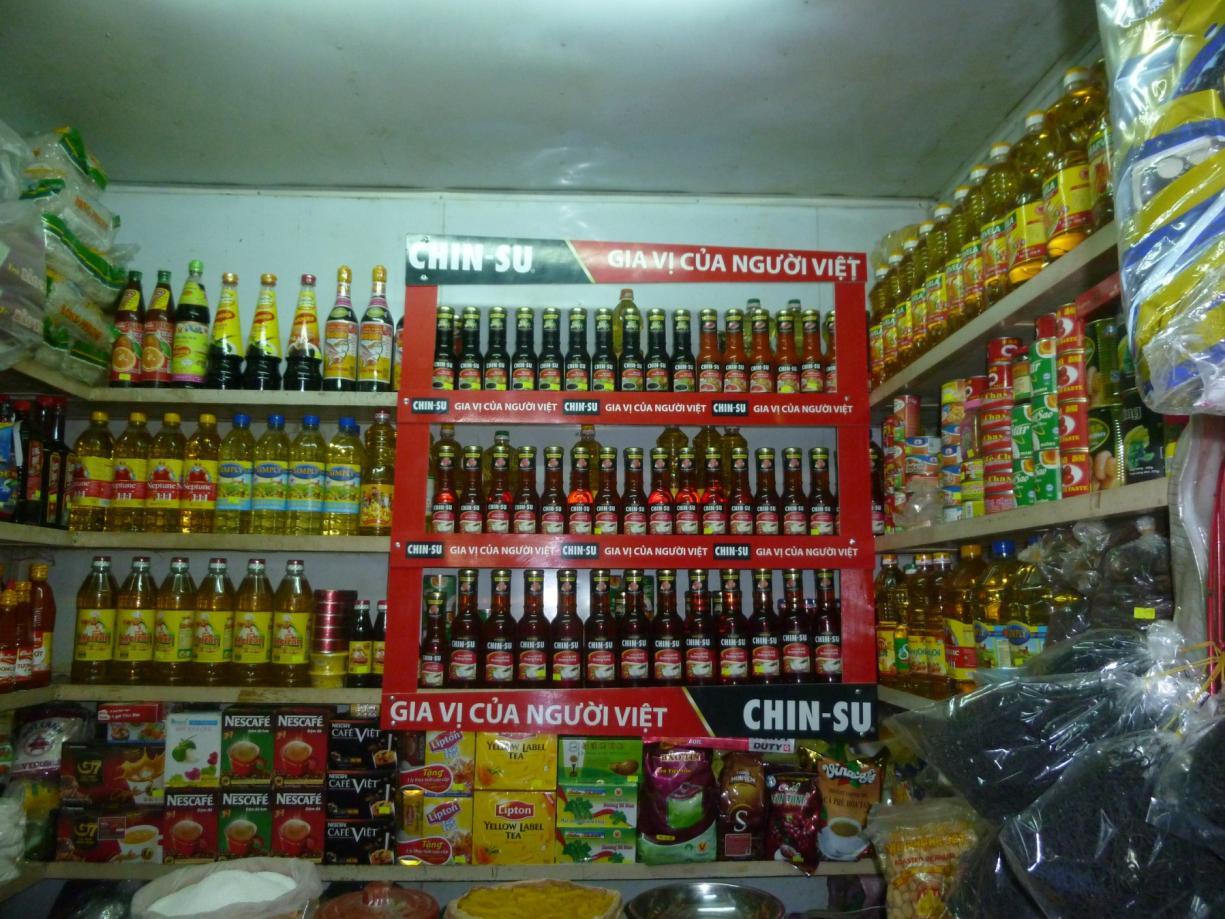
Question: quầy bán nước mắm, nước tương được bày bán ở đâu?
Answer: tiệm tạp hóa